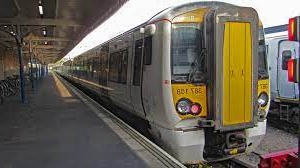
Vehicle type: Trains